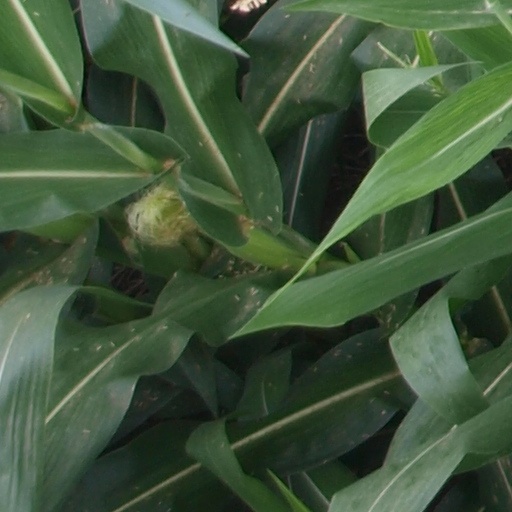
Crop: maize; corn